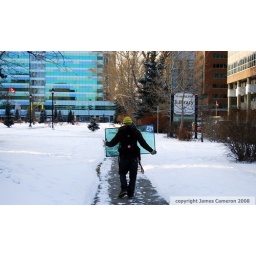
walking with green glass in the park